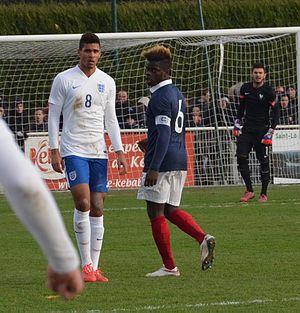
Photographie prise lors du match opposant la France à l'Angleterre pour les qualifications du championnat d'Europe de football des moins de 19 ans 2015 au stade Louis-Villemer de Saint-Lô le 31 mars 2015. Ici, Ruben Loftus-Cheek, Olivier Kemen et Florian Escales en arrière-plan.